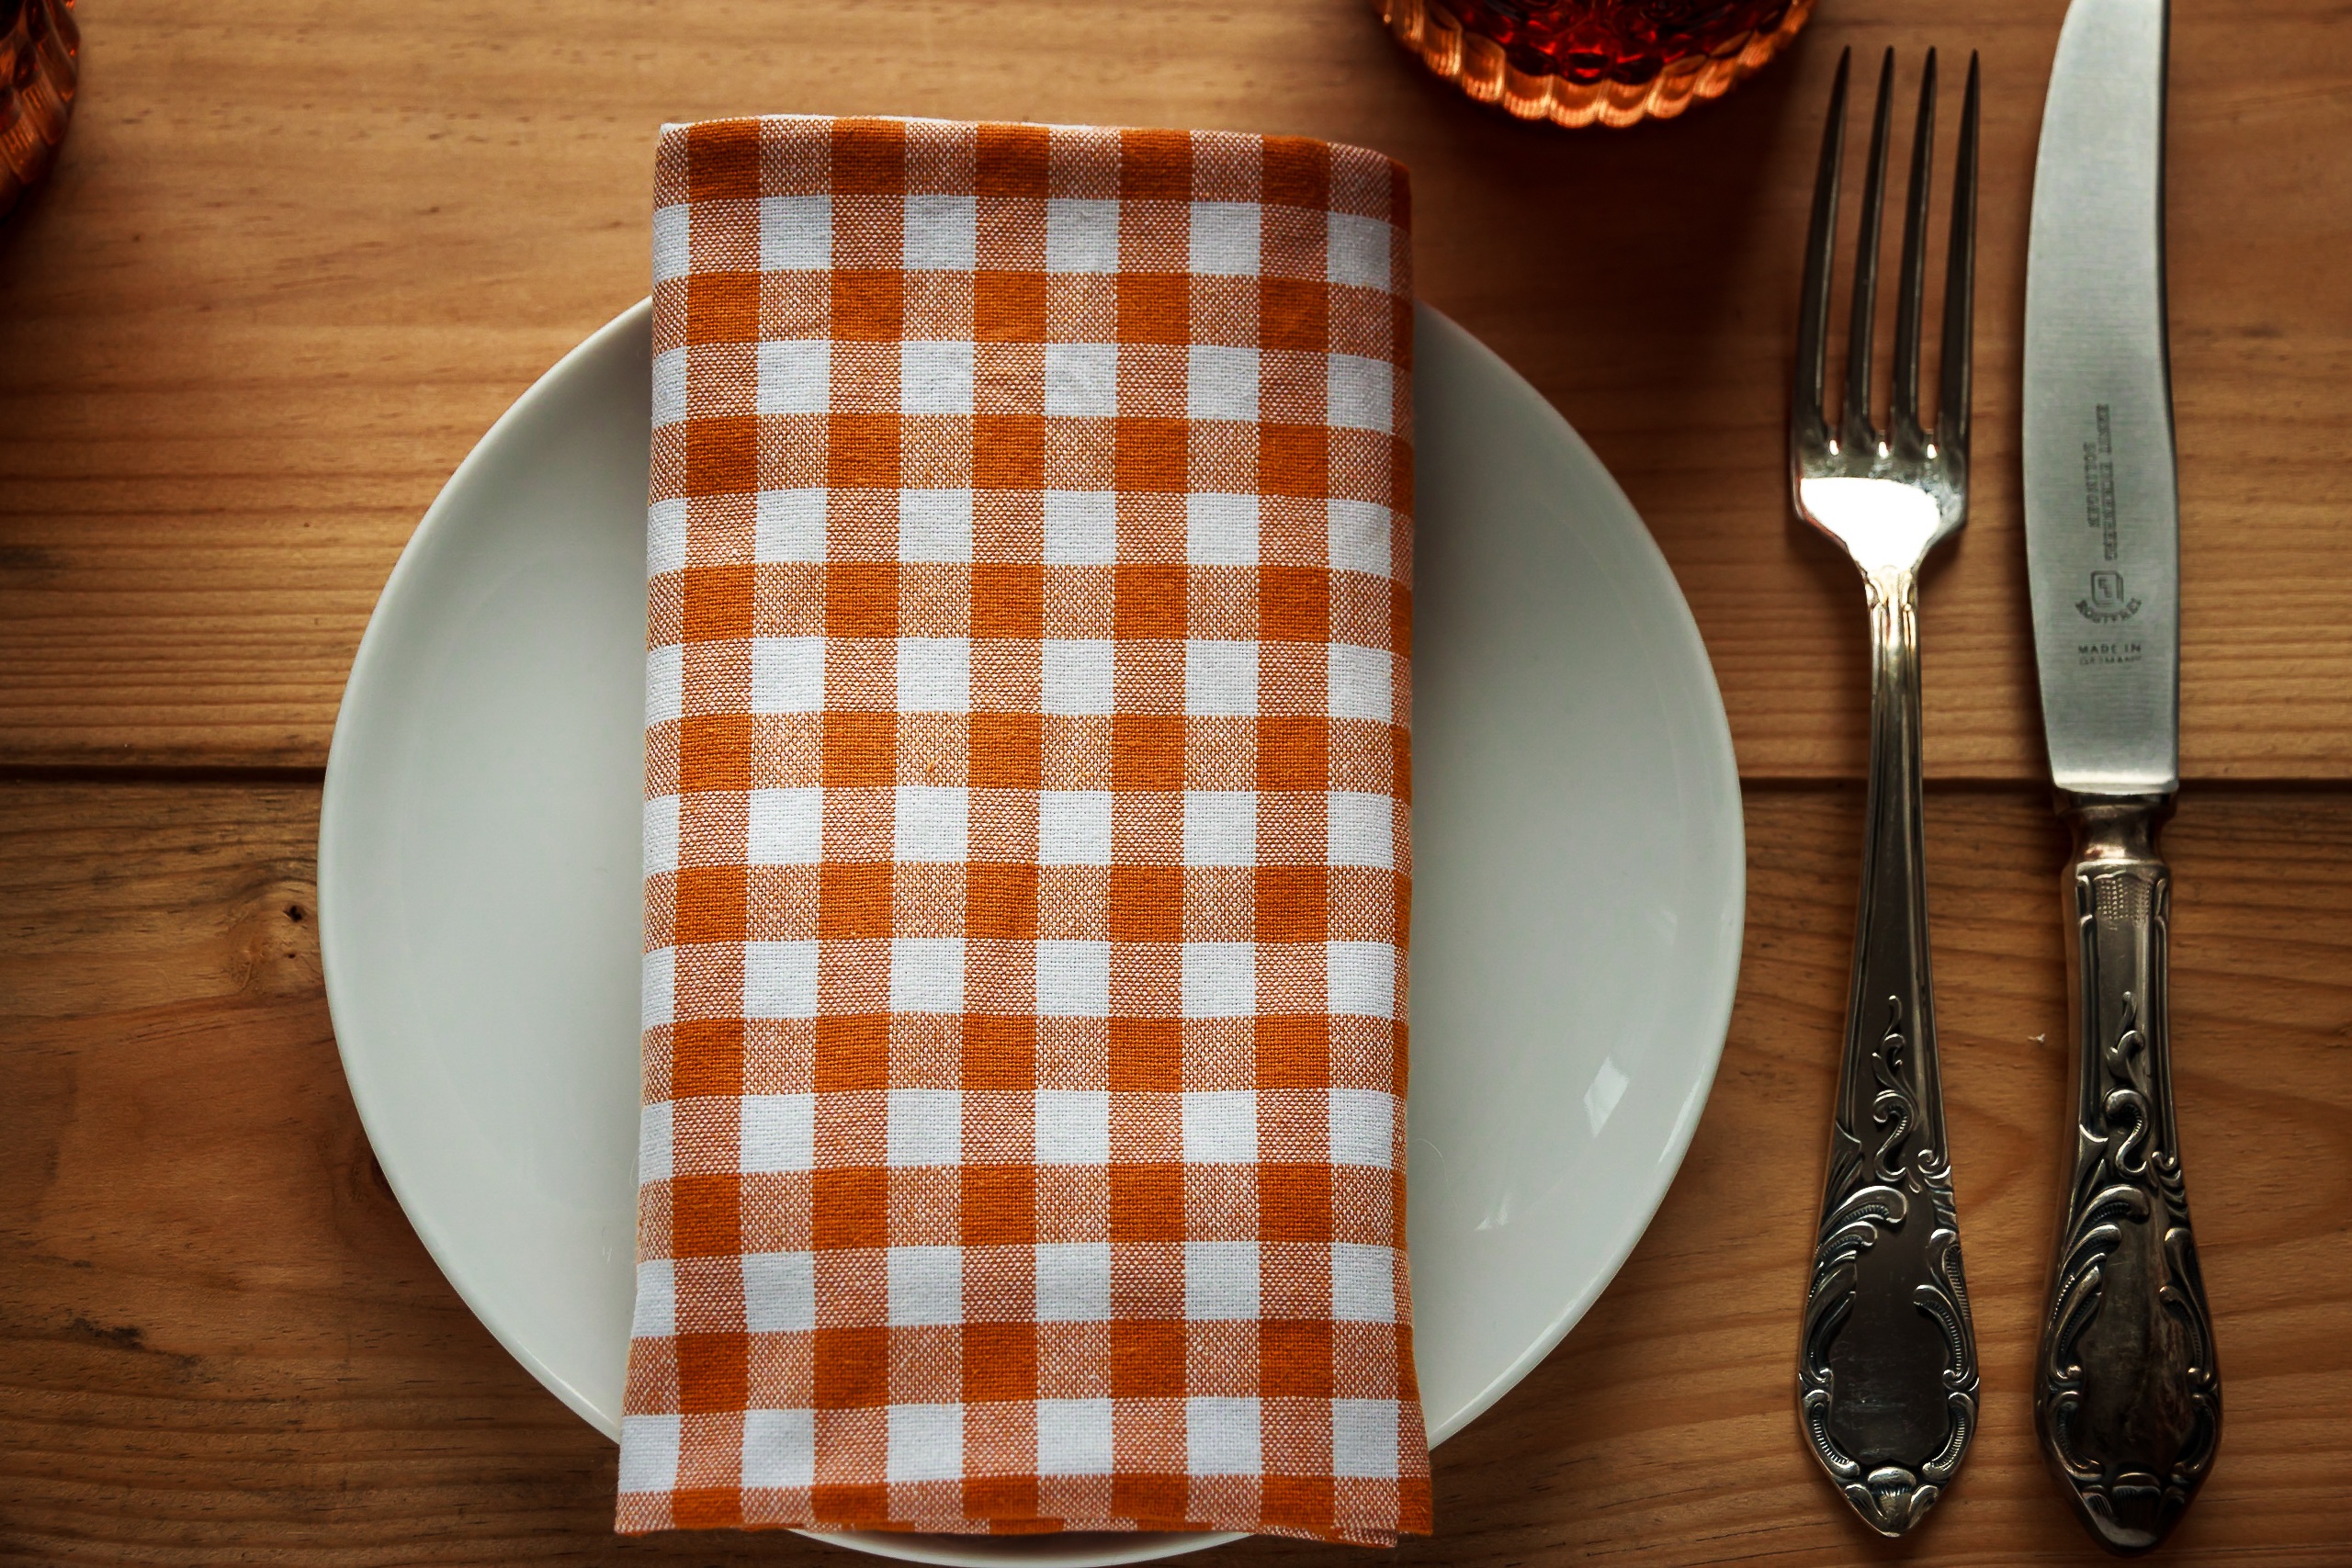
table, fork, cutlery, board, wood, restaurant, rustic, pattern, plate, cozy, eat, tableware, material, knife, tablecloth, quaint, textile, art, design, cover, gastronomy, inn, dining room, gedeckter table, guest room